Konstantinos Fostiropoulos

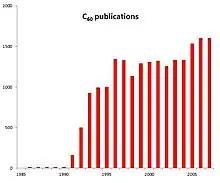
C publication activities triggered by the Heidelberg experiments 1990

In his effort to push the production yield further he then focused his research on the simple arc method (1) that culminated in 1990 in a yield of > 1 gram per day achieved by a robust and highly efficient arc process.